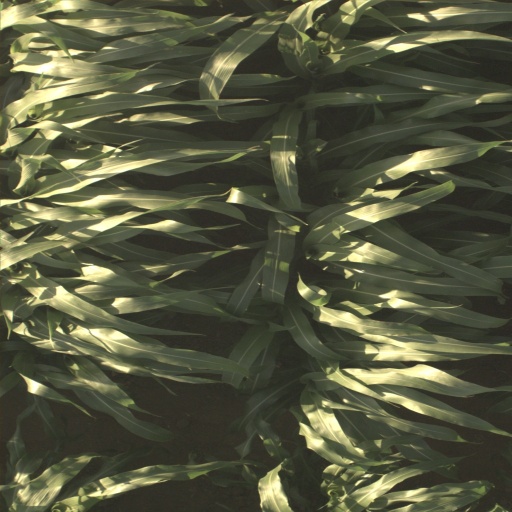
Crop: sorghum